Seoul Grand Park

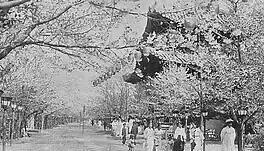
Shokei-en Park in the 1930s

The Seoul Zoo was created on November 1, 1909, by the Japanese, in the former royal palace of Changgyeonggung, which was under the changed name of Changgyeongwon or Changgyeong Park, the "gung" standing for the Korean word 'palace', and the "won" standing for the Korean word 'park'. The zoo opened in November 1909 with Siberian tigers, kangaroos, ostriches, camels, orangutans, and other animals. The Japanese also built a botanical garden, and museum on the site.